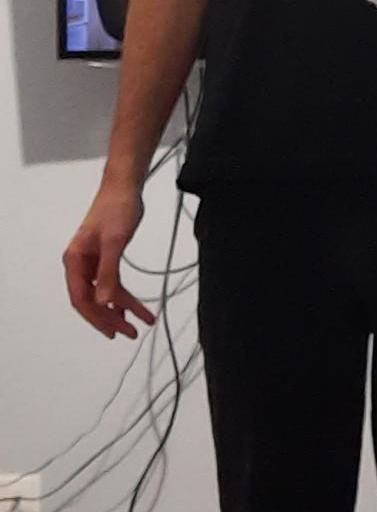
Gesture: no_gesture